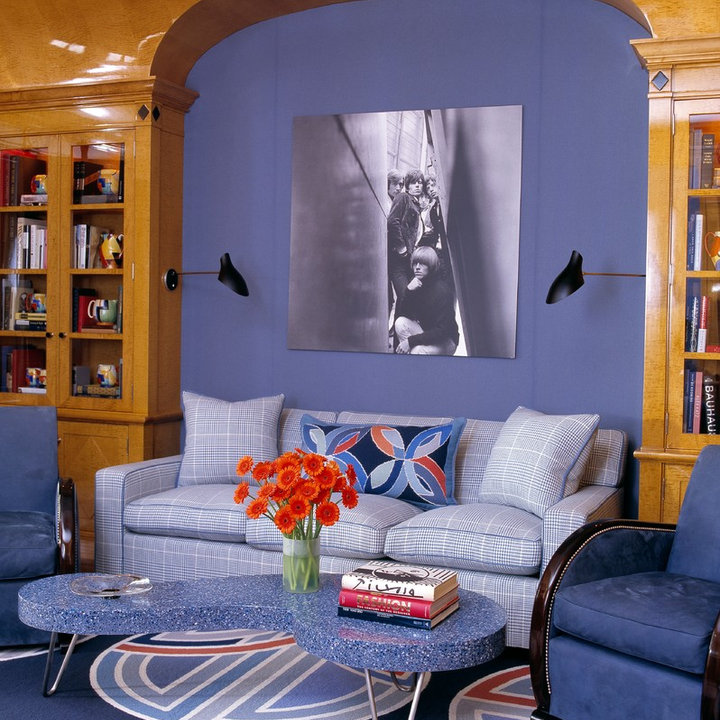
Style: ArtDeco